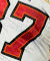
Number: 7